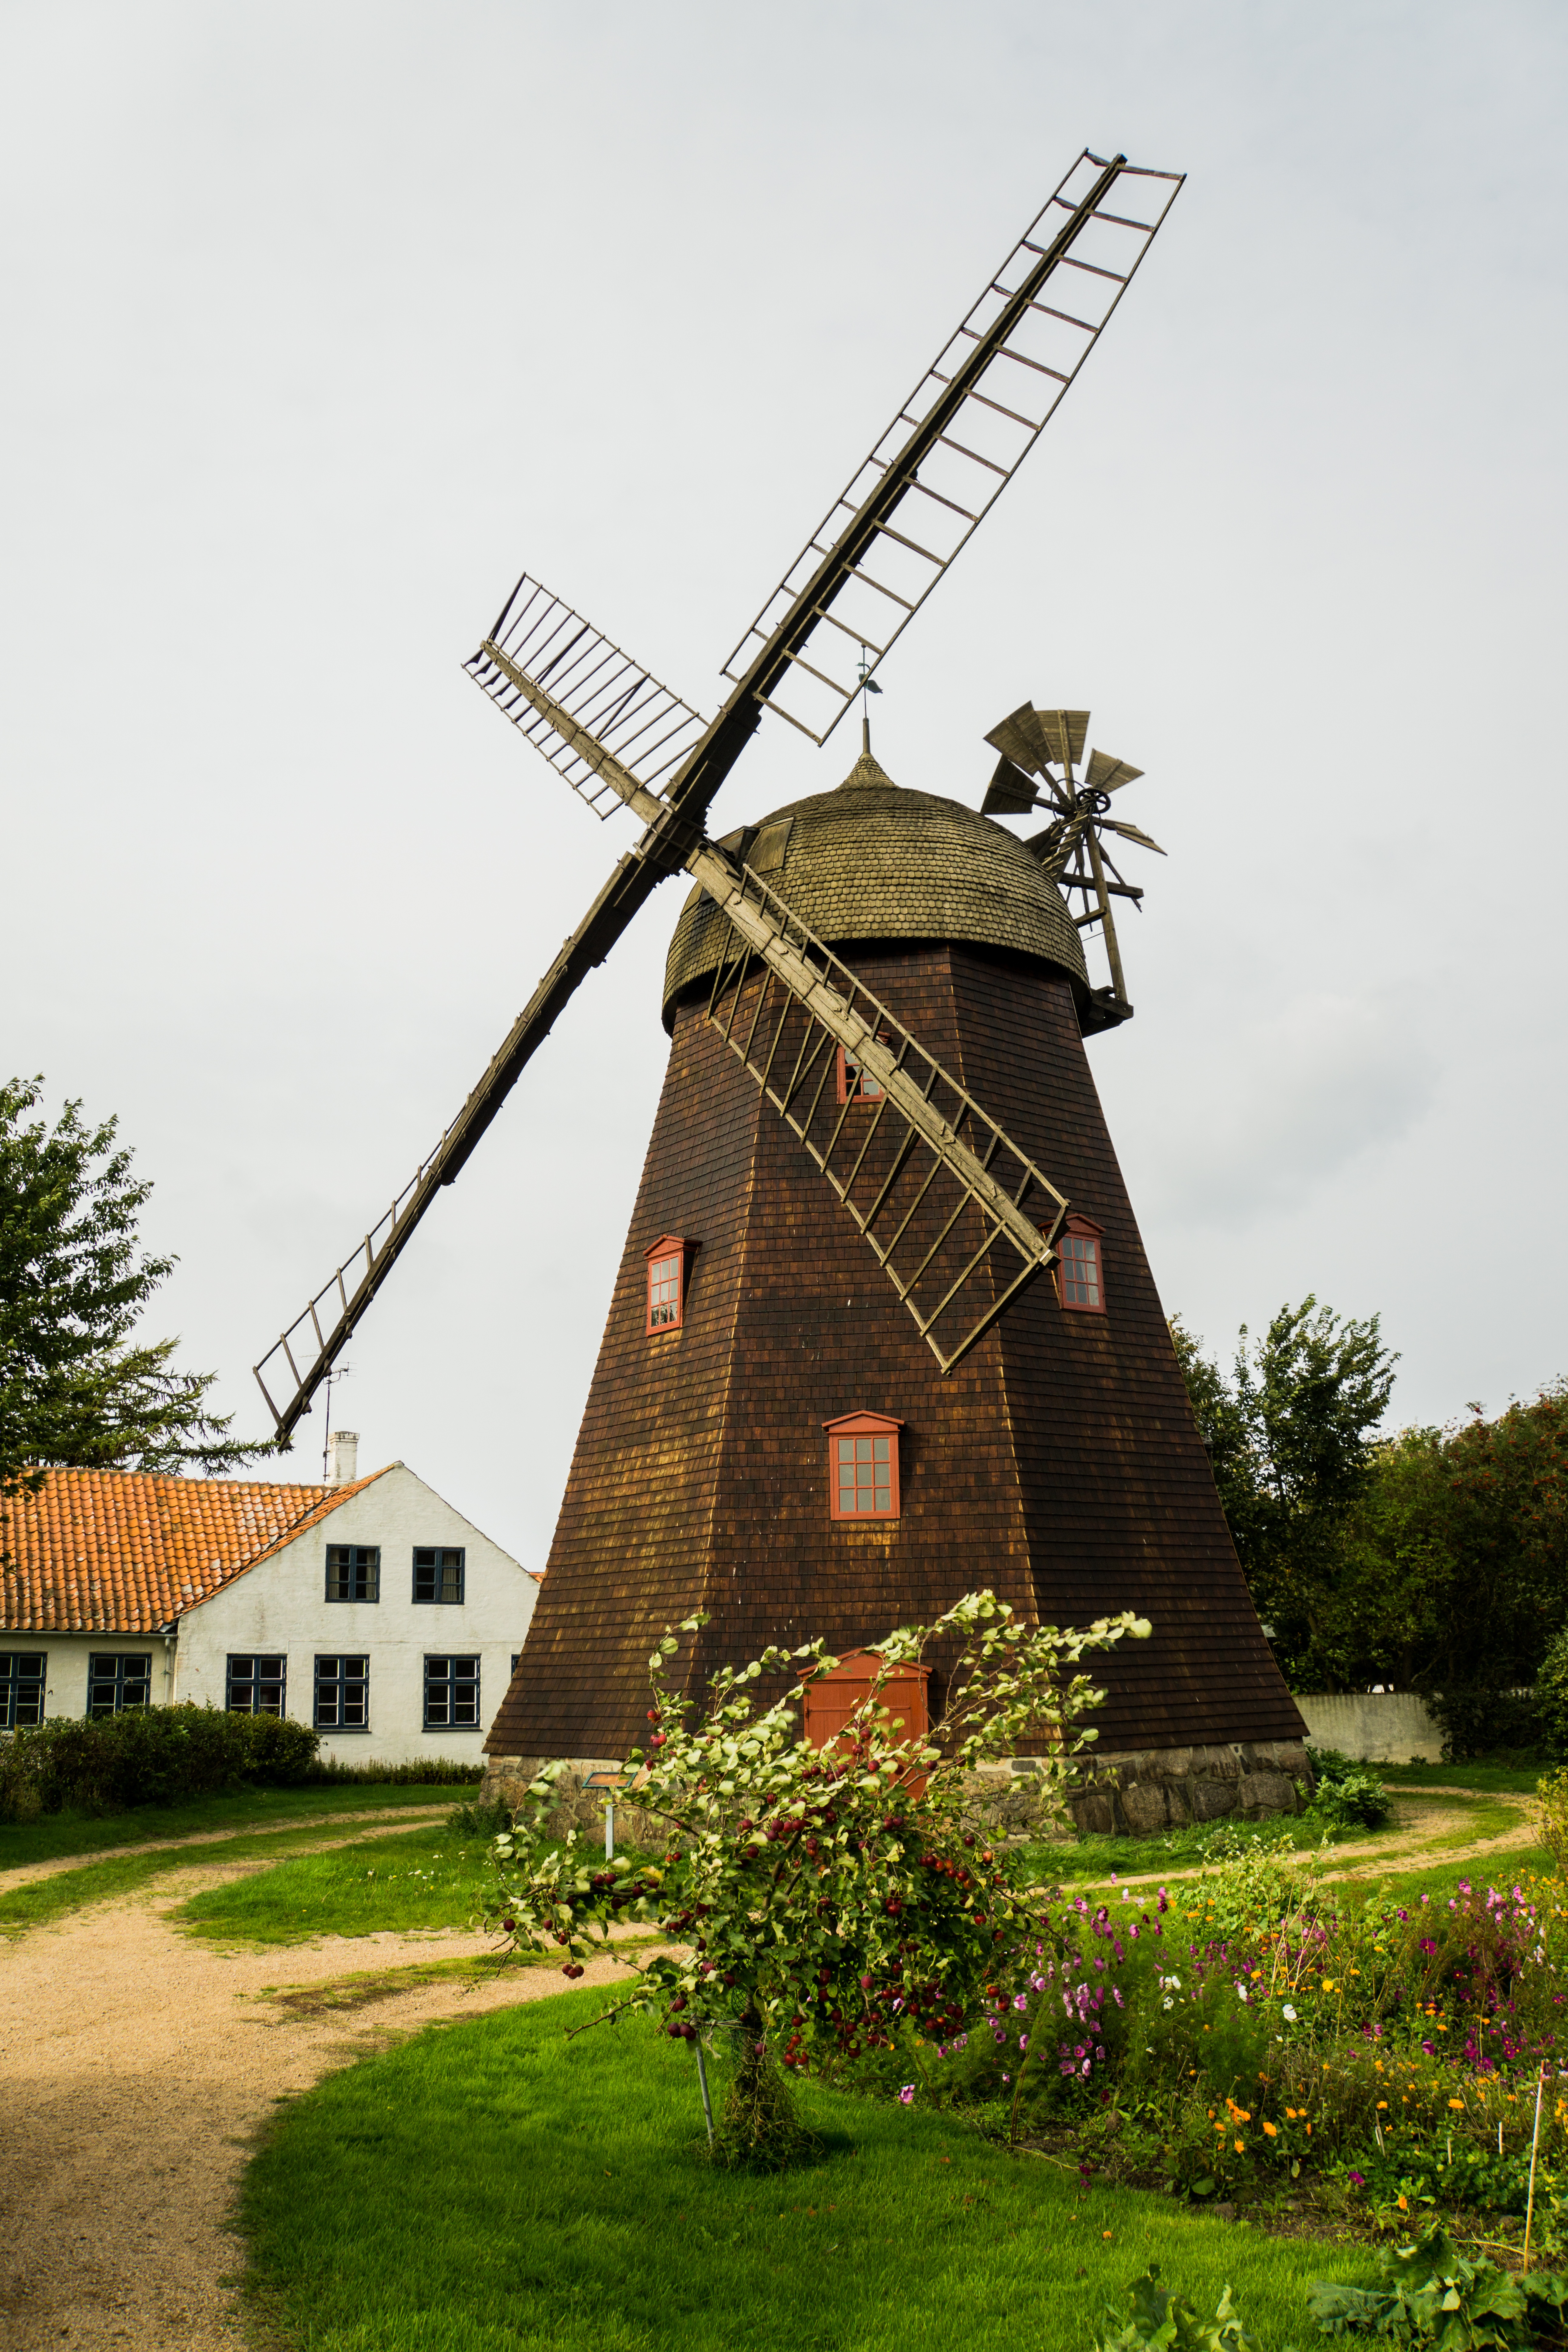
plant, windmill, building, idyllic, green, holiday, brown, mill, away, baltic sea, rural area, bornholm, holzm hle